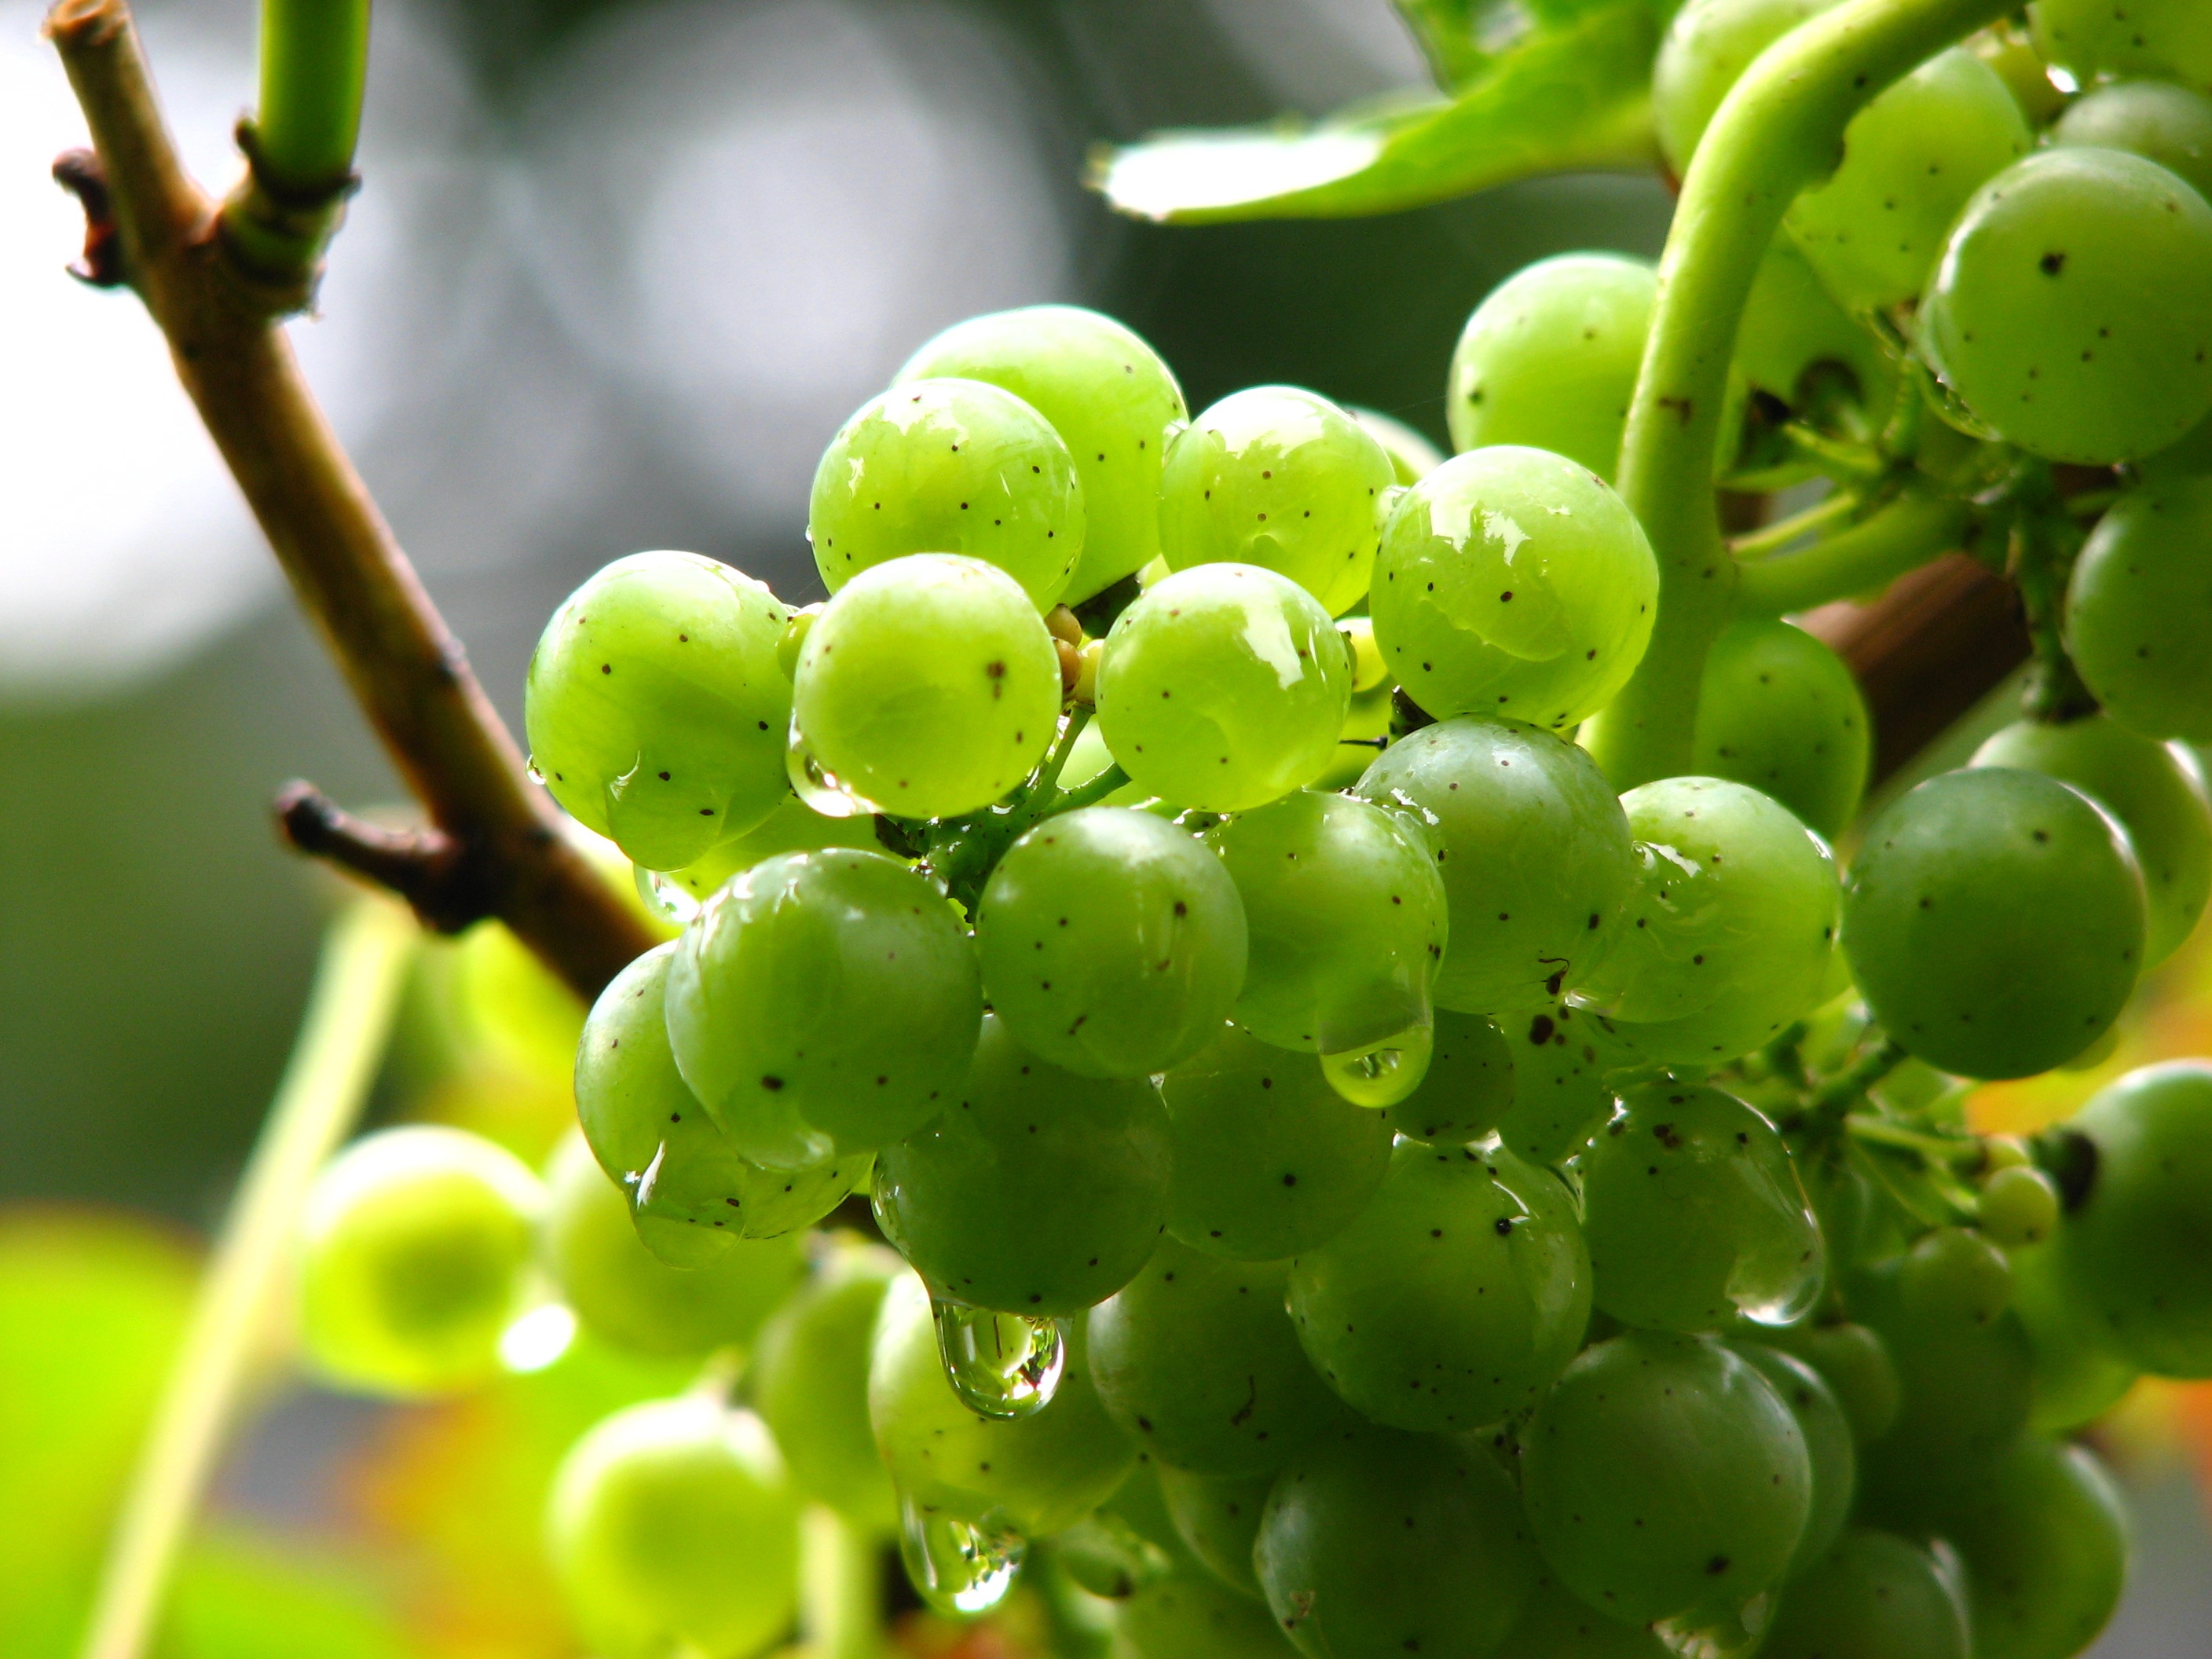
water, branch, plant, grape, vine, wine, fruit, rain, leaf, flower, raindrop, food, green, produce, botany, agriculture, flora, drip, shrub, grapes, beads, macro photography, winegrowing, rebstock, flowering plant, vitis, green grapes, beady, coccoloba uvifera, land plant, grapevine family